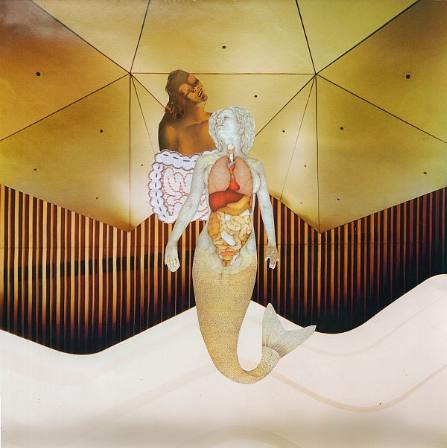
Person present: Yes